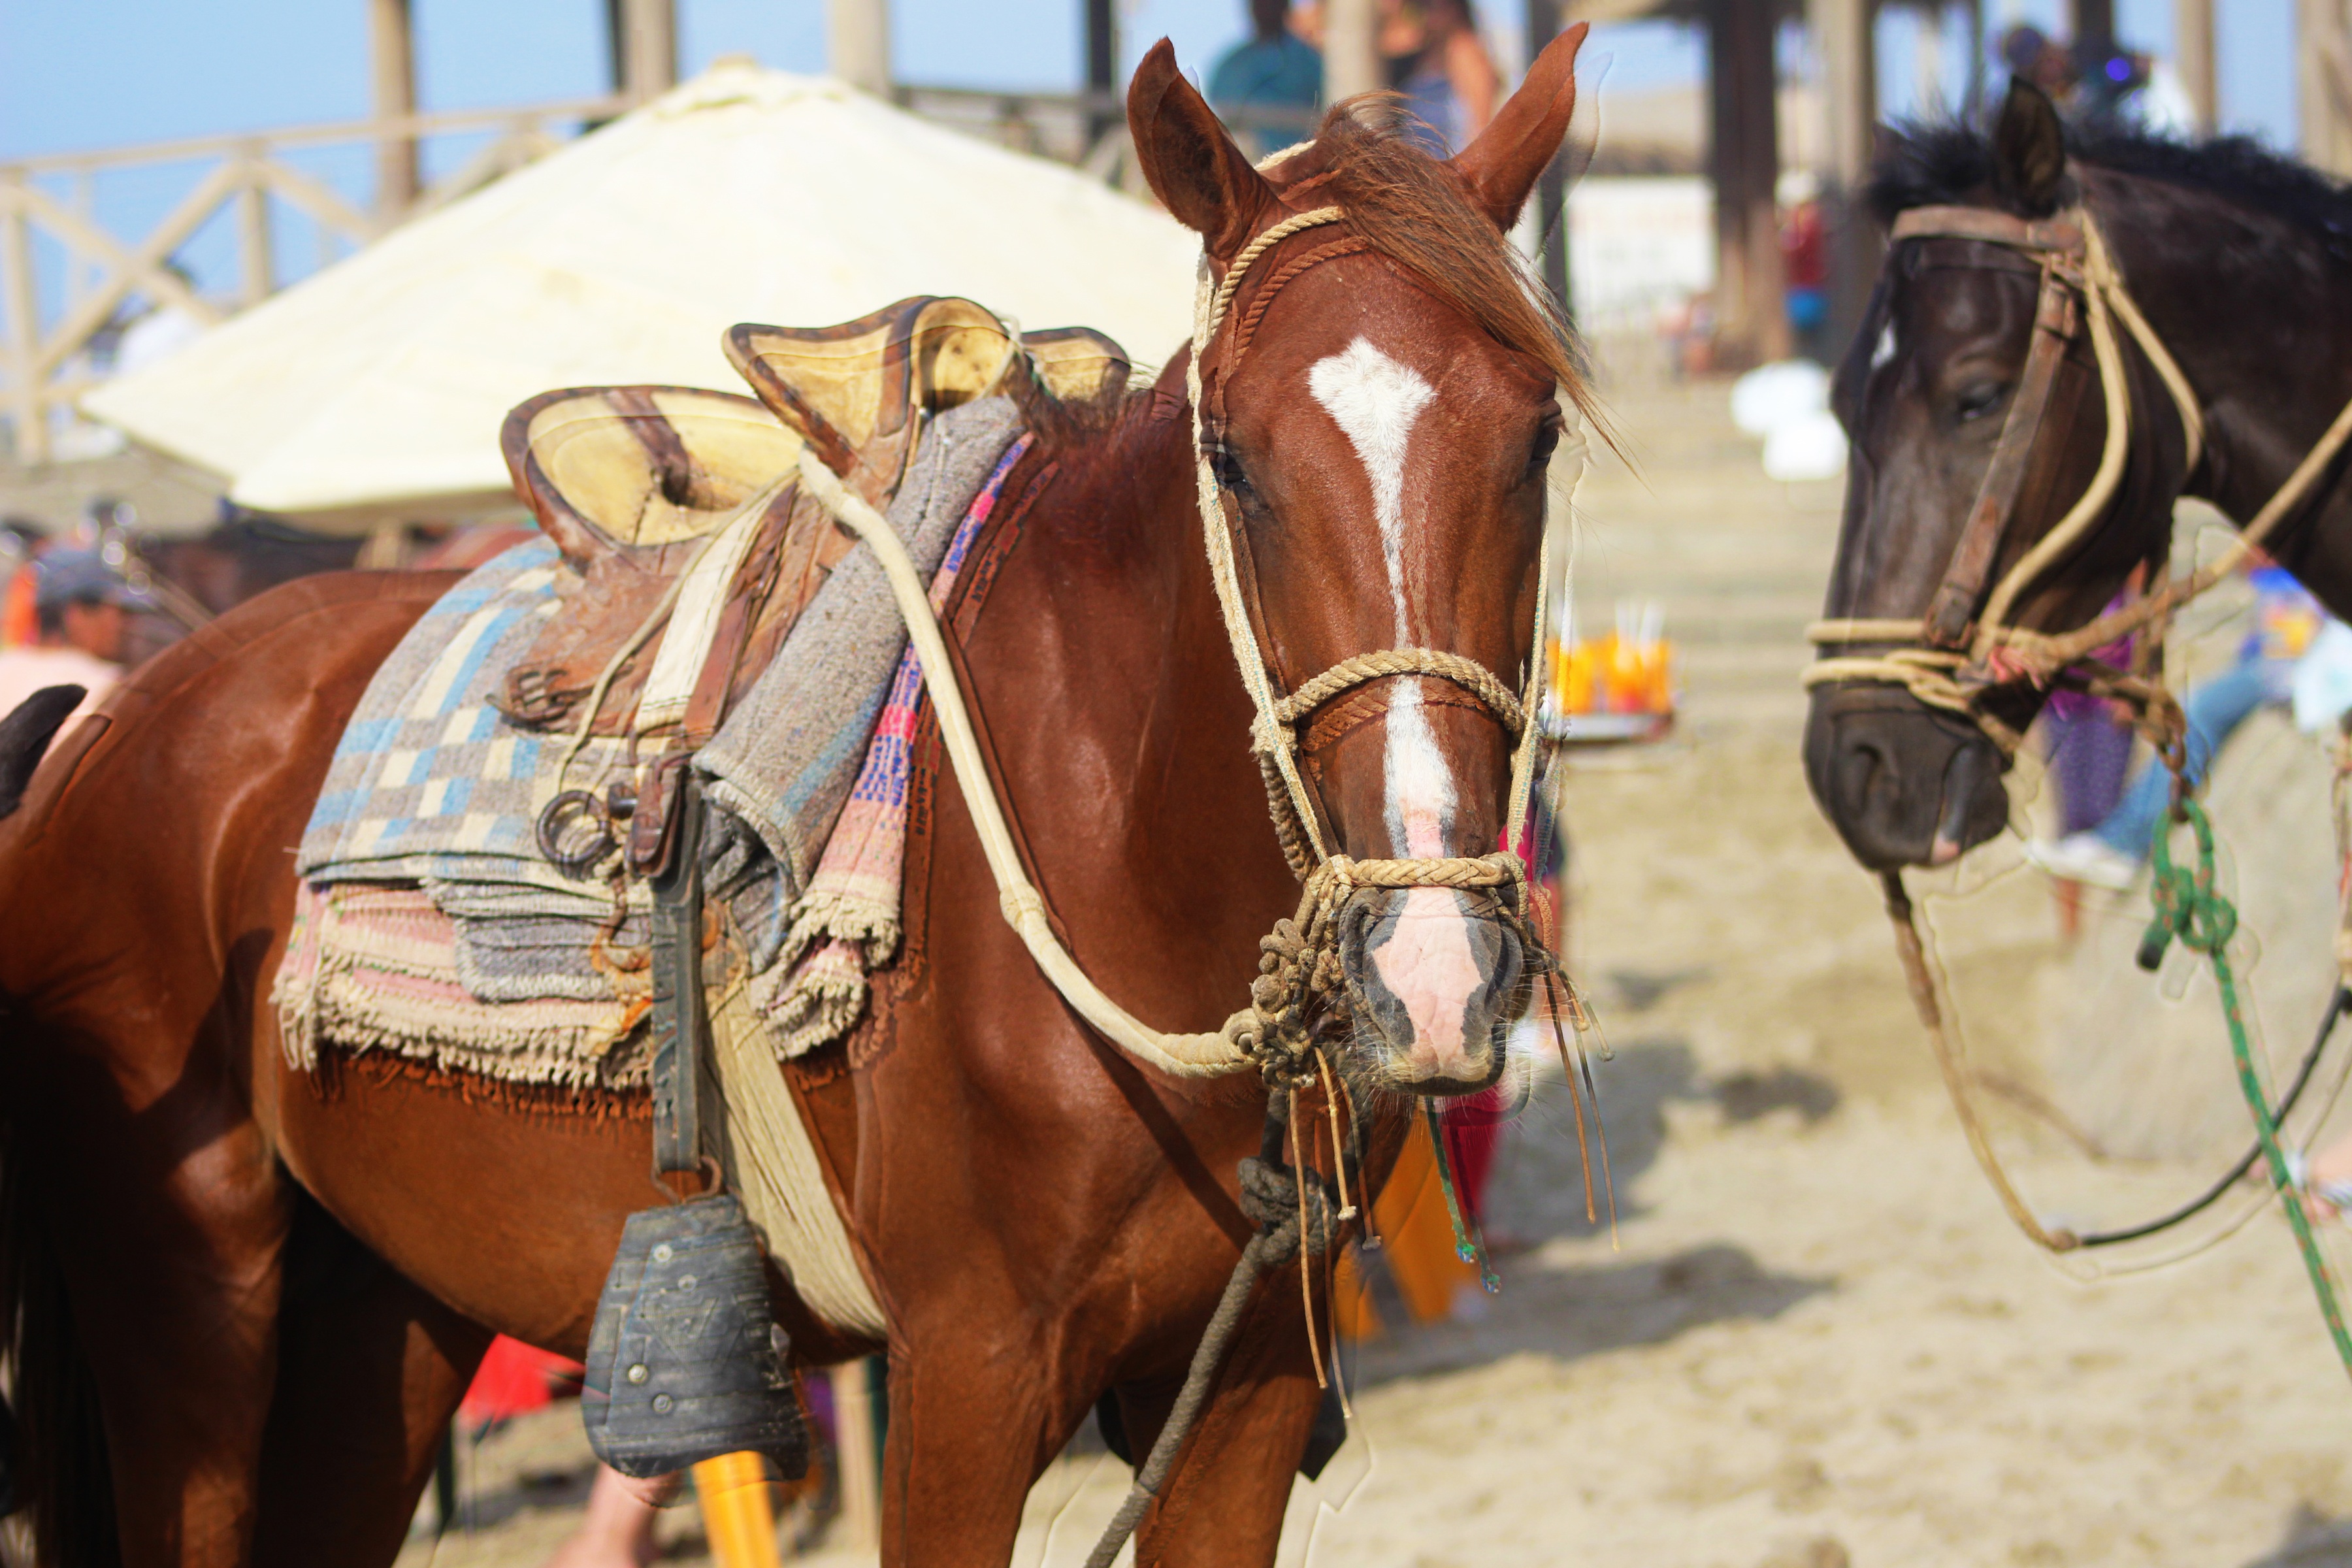
nature, vehicle, horse, rein, bridle, sports, animals, jockey, rodeo, western riding, pack animal, barrel racing, horse like mammal, horse harness, horse tack, animal sports, equestrian sport, reining